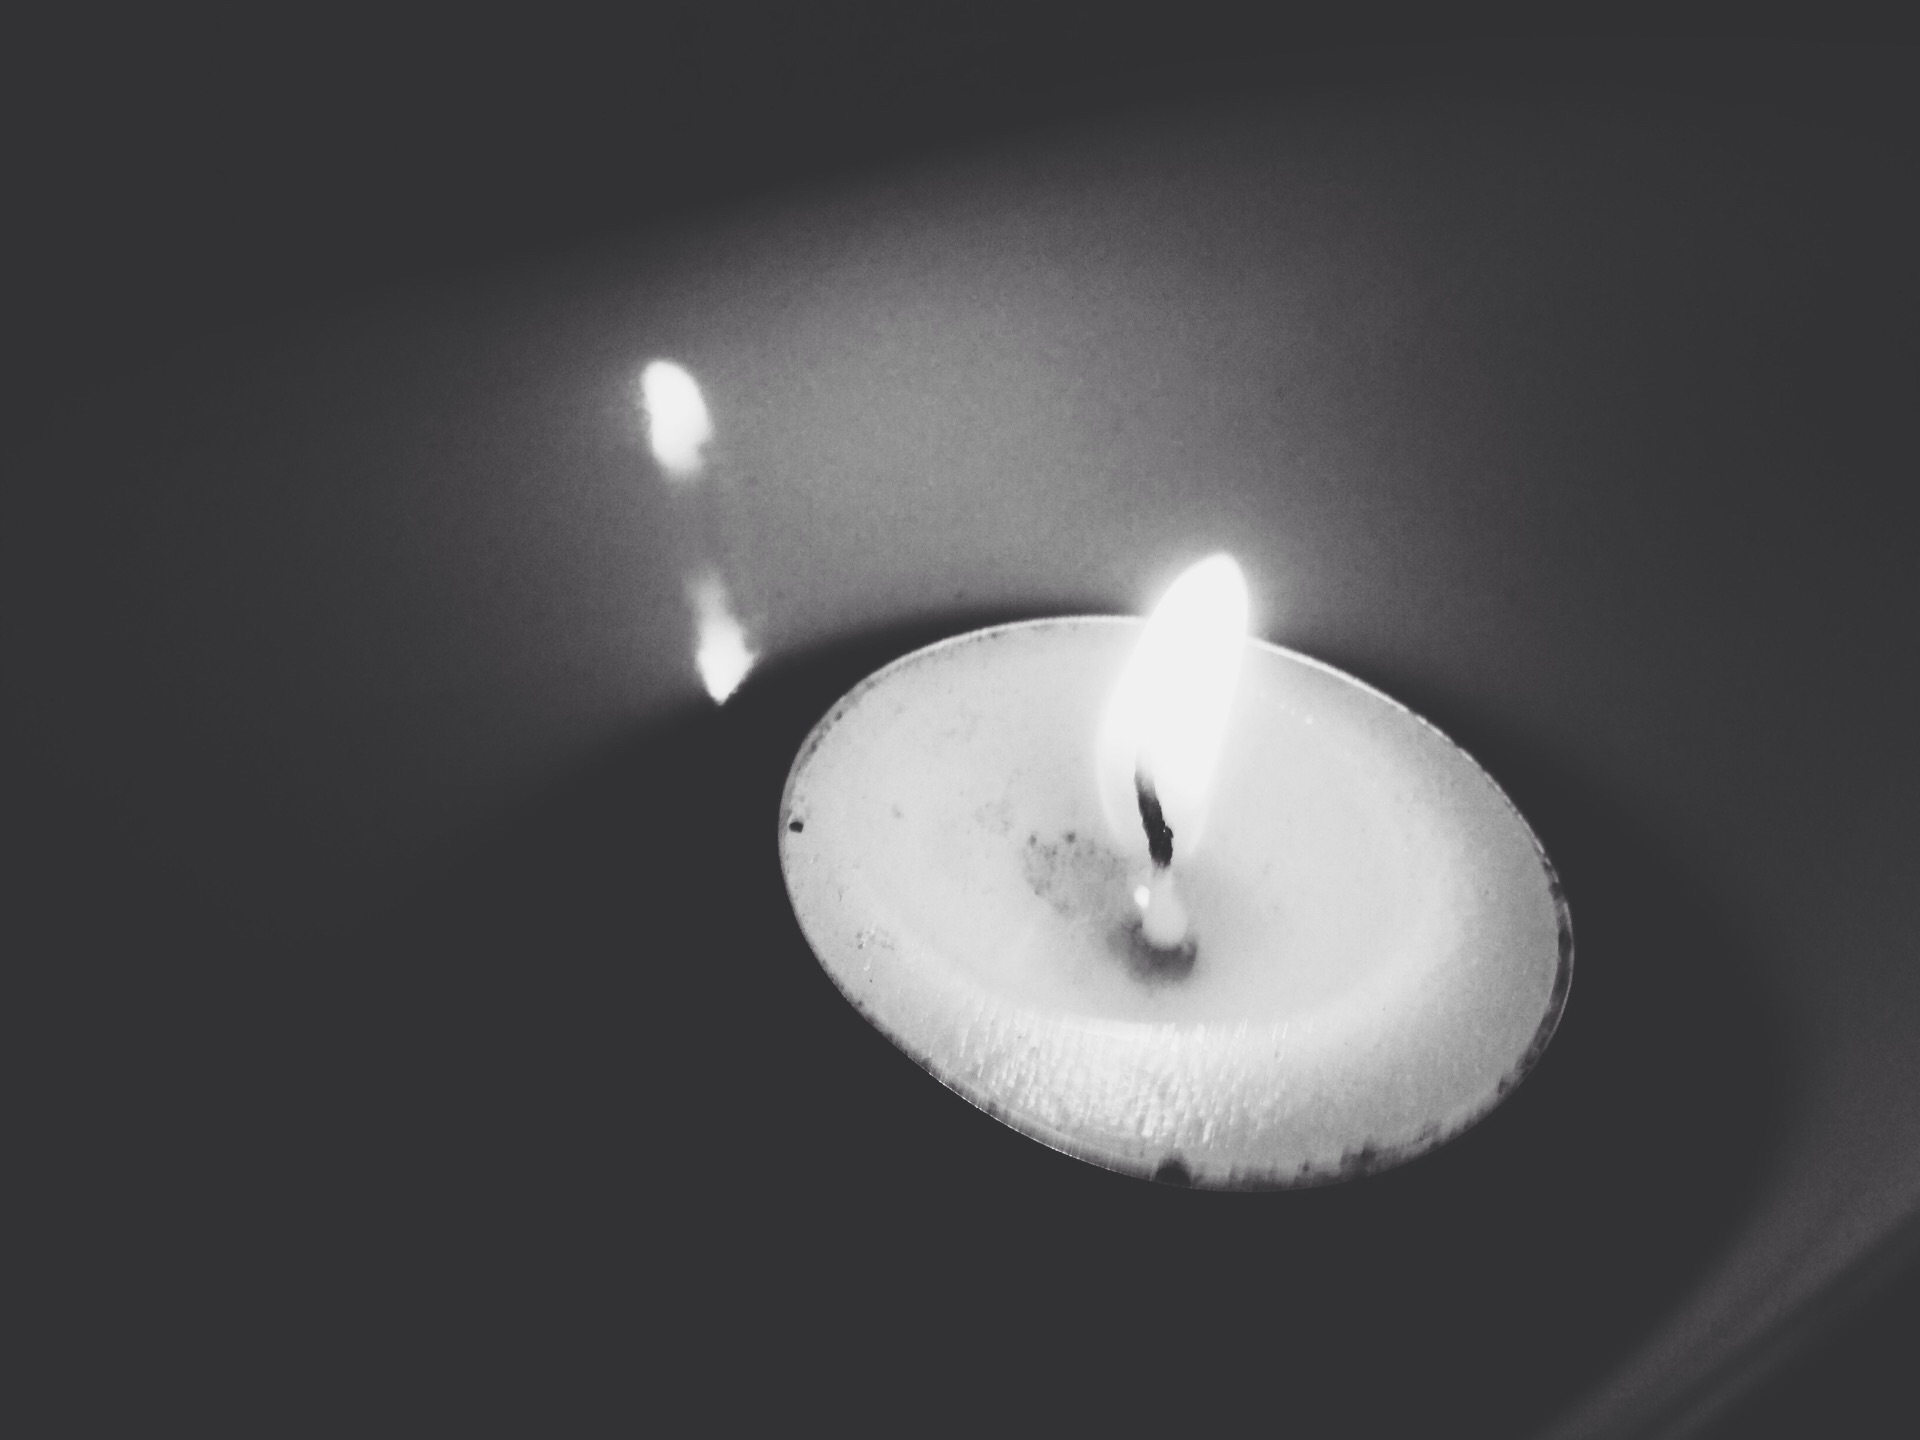
drop, light, black and white, white, photography, darkness, monochrome, lighting, circle, close up, macro photography, still life photography, monochrome photography